Jeremy Barnes (musician)

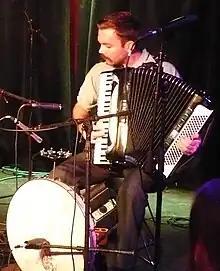
Barnes in 2009

Jeremy Barnes (born September 18, 1976) is an American musician. He plays accordion, percussion and other instruments. He has been a member of the bands Neutral Milk Hotel, Bablicon, Beirut, and A Hawk and a Hacksaw, and is a co-creator of the record label L.M. Duplication. Influences on his work include music from Eastern Europe, Turkey, and the Caucasus.